SEPECAT Jaguar

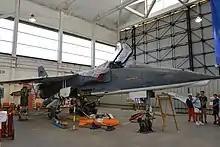
Jaguar M prototype

A Jaguar M prototype flew in November 1969. This had a strengthened airframe, an arrestor hook and different undercarriage: twin nosewheel and single mainwheels. After testing in France it went to RAE at Thurleigh for carrier landing trials from their land based catapult, after which, in July 1970, it underwent a series of shipboard trials from the French carrier "Clemenceau". From these trials there were doubts about the throttle response in case of an aborted landing. The shipboard testing also revealed problems with the aircraft's handling when flying on one engine, although planned engine improvements were to have rectified these problems. The "M" was considered a suitable replacement for the Etendard IV but the "Aeronavale" would only be able to afford 60 instead of 100 aircraft.